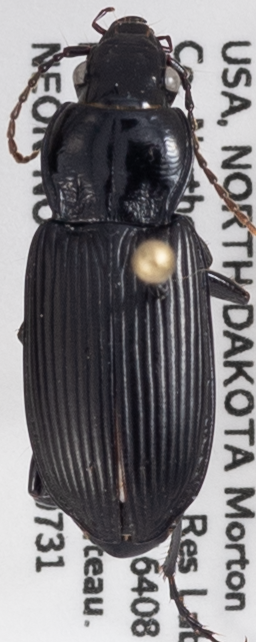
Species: Pterostichus melanarius melanarius
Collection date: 2018-07-31
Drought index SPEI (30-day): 0.31
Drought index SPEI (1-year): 0.47
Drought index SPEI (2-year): -0.17